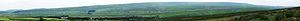
L’autoroute britannique M62 est une autoroute ouest-est qui traverse les Pennines dans le Nord de l'Angleterre, reliant les villes de Liverpool et Kingston-upon-Hull via Manchester et Leeds. La route fait partie des routes européennes E20 et E22. Elle mesure 172 km de long. Sur 11 km elle recoupe la M60 aux alentours de Manchester. Le premier projet de construction de la M62 fut présenté dans les années 1930, et fut d'abord conçu comme celui de deux routes séparées. L'autoroute fut construite par étapes entre 1971 et 1976 ; les travaux commencèrent à Pole Moor et s'achevèrent à Tarbock dans la périphérie de Liverpool. La M62 comprit la terminaison nord de la Stretford-Eccles bypass, route construite entre 1957 et 1960. En prenant en compte l'inflation en 2007, la construction a coûté approximativement 765 millions £. L'autoroute est relativement chargée, avec un trafic quotidien moyen de 100 000 voitures dans le Yorkshire ; certains points du parcours sont sujets aux embouteillages, en particulier entre Leeds et Huddersfield dans le West Yorkshire.